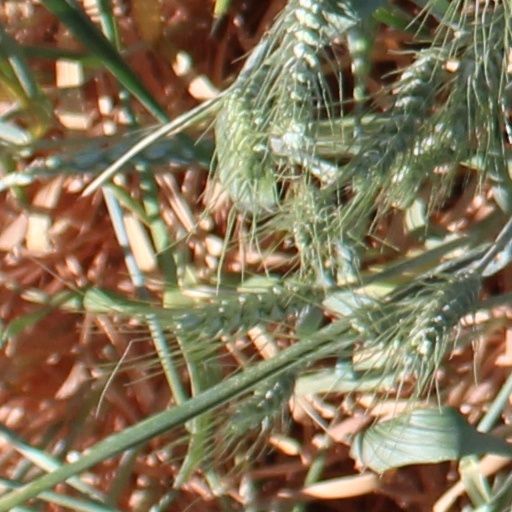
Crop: wheat